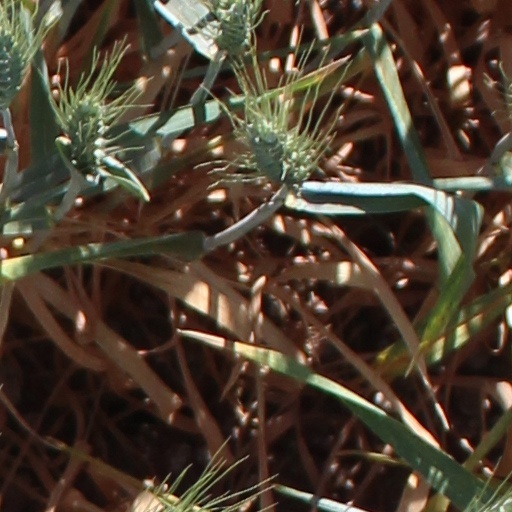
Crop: wheat